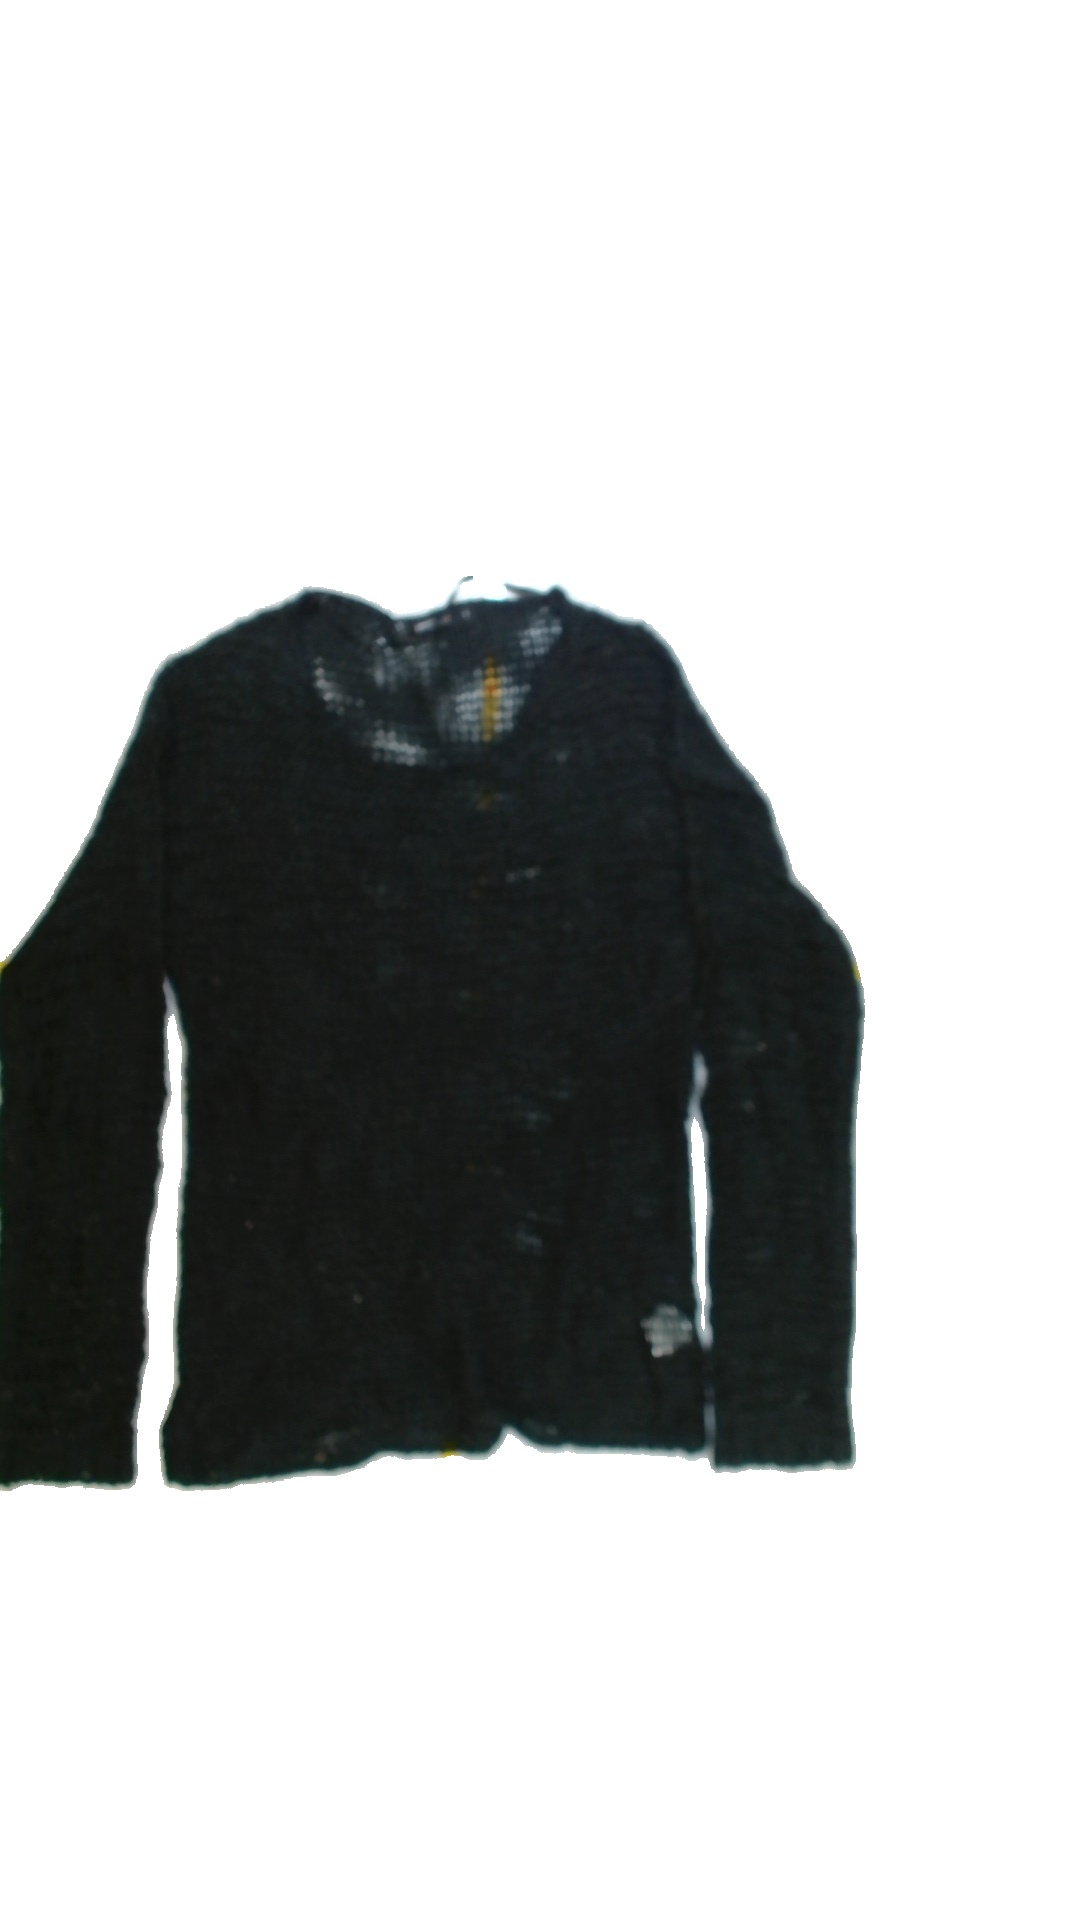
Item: Sweater (Ladies)
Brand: Not Applicable
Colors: Black
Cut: Regular, C-collar
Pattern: Plain
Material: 94%acrylic 6%wool
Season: All
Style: No trend
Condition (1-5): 2
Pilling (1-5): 2
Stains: Yes
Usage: Export
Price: <50